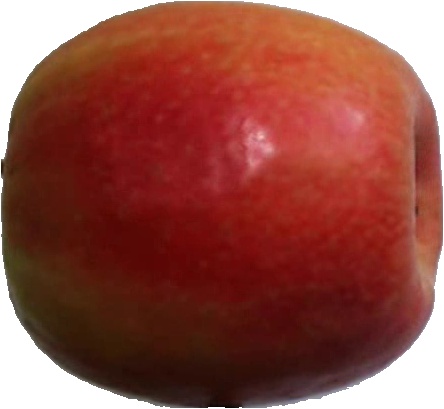
Label: apple_pink_lady_1